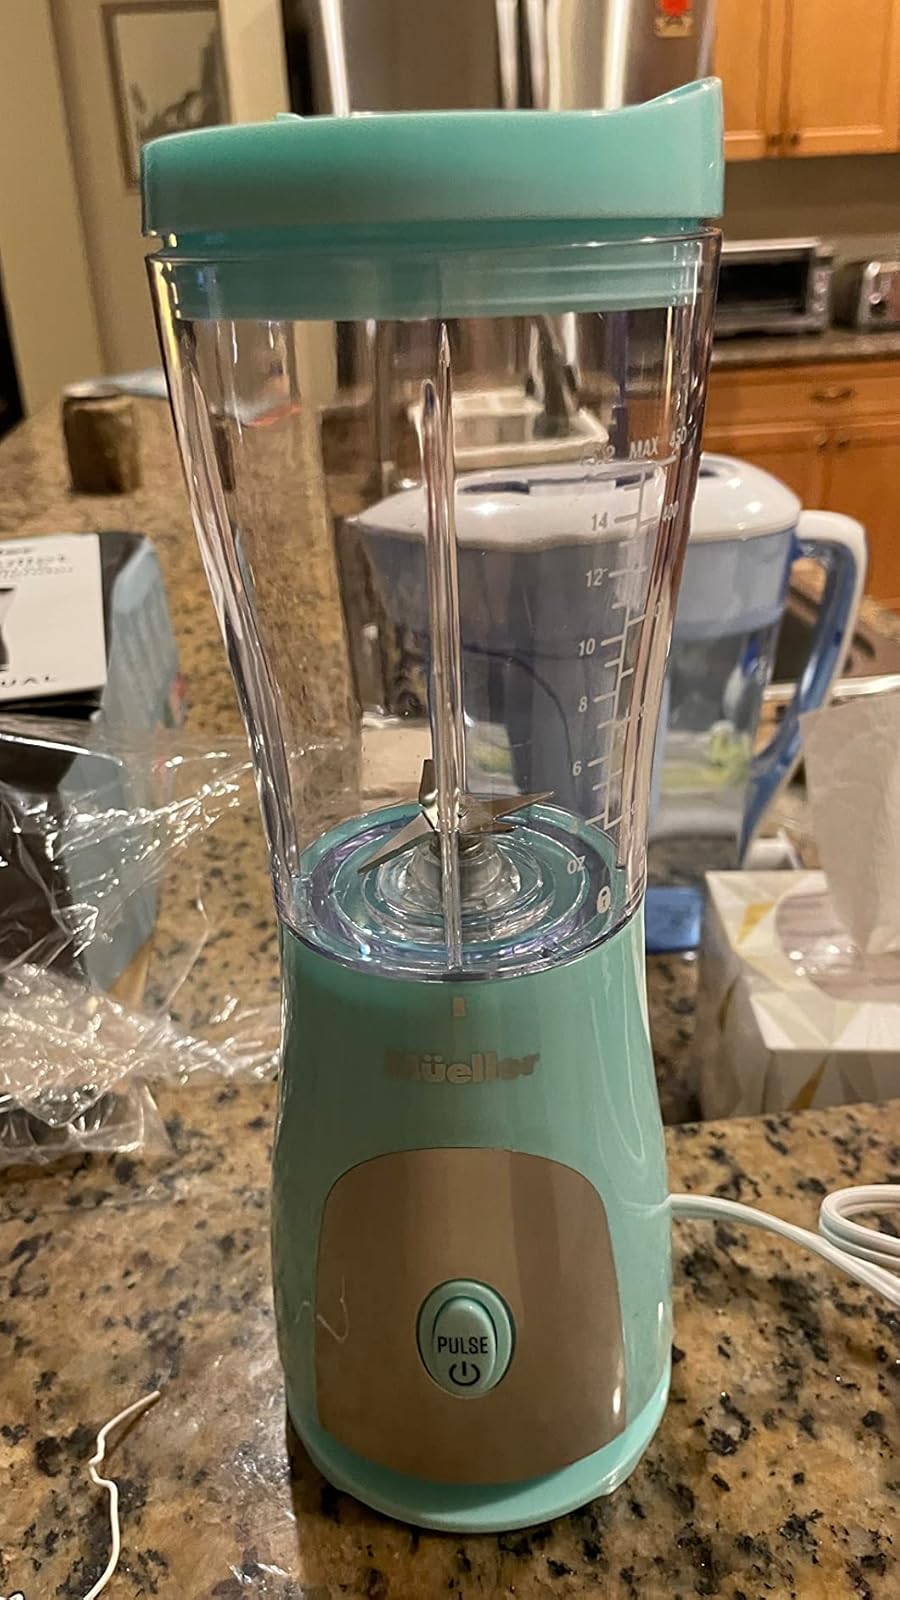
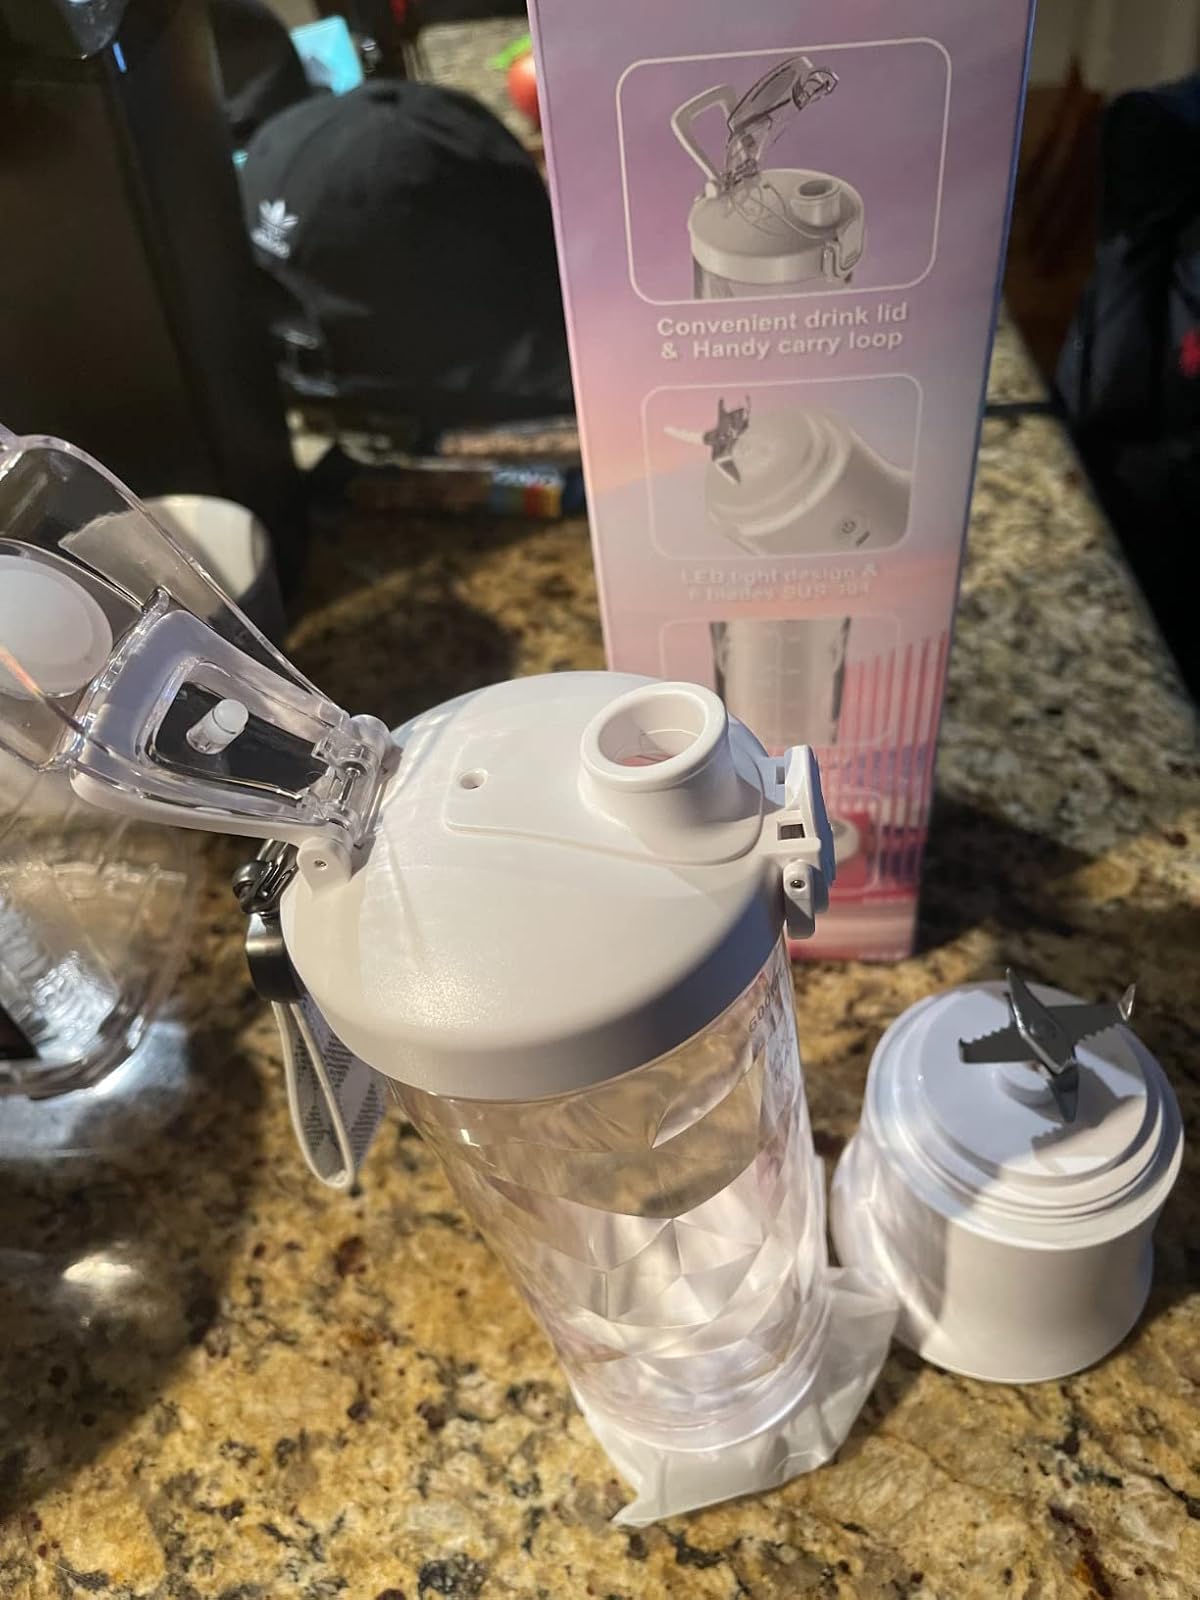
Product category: items_blender
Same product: no